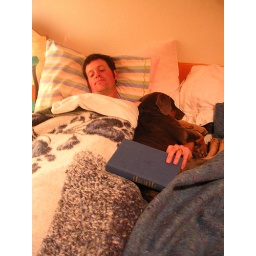
cam in bed with some dog